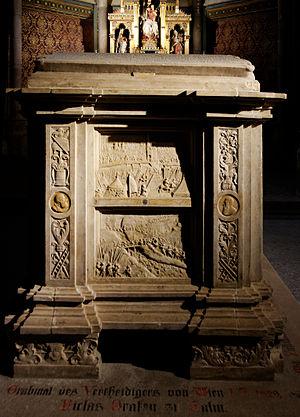
Tombeau Renaissance du comte Niklas Salm, qui commandait les forces autrichiennes pendant le siège de Vienne par les Ottomans en 1529. Exposé dans l'église Votivkirche de Vienne
Le siège de Vienne de 1529 est l'un des épisodes les plus marquants des guerres entre l’Empire ottoman et le Saint-Empire.